List of Scream Queens characters

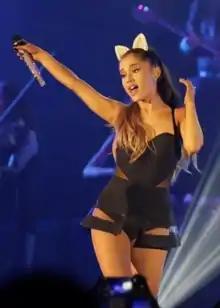
Chanel #2 is portrayed by Ariana Grande.

Sonya Herfmann (Ariana Grande), better known as Chanel #2, was one of Chanel Oberlin's minions before her death. She was involved in a relationship with Chad Radwell, unknown to Chanel until episode "Beware of Young Girls", and had a drinking problem. She is worried about the death of Ms Bean and decides to leave and go home. While she is packing in her room, the Red Devil begins texting her and eventually stabs her in the shoulder and back. Her body is discovered and hidden in the meat locker by the other Chanels, but is later taken by the Red Devil. Chanel #2's corpse is found in the Haunted House and taken in by the police. Chanel #2's parents are joyful over the news and go on vacation, leaving Chanel #2's funeral and cremation up to Chanel.